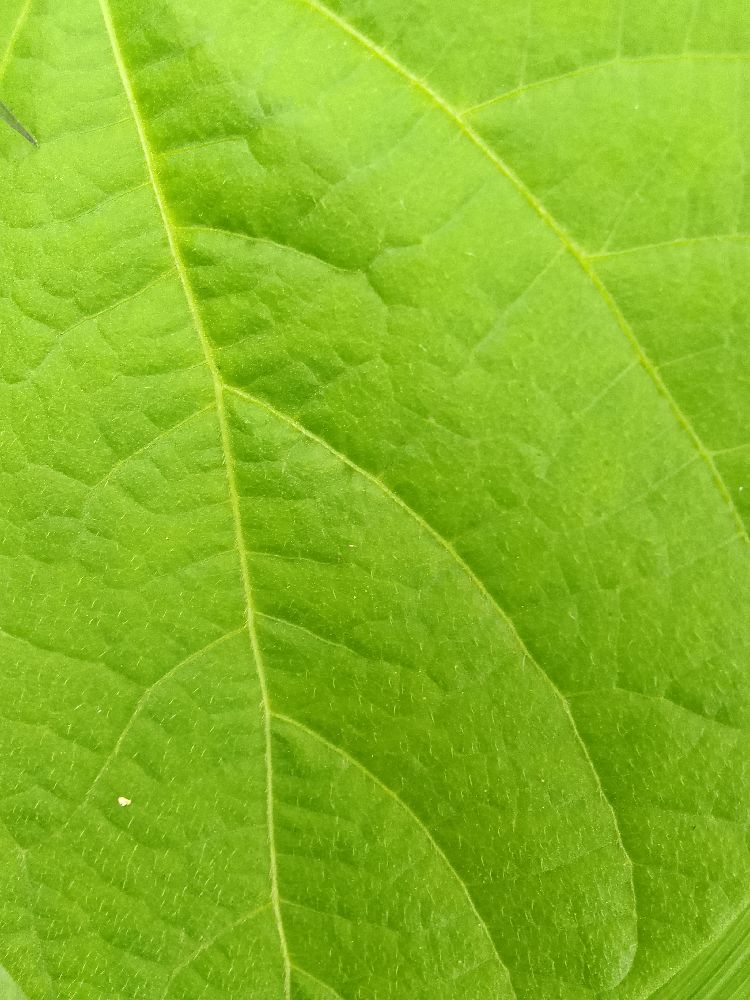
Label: healthy